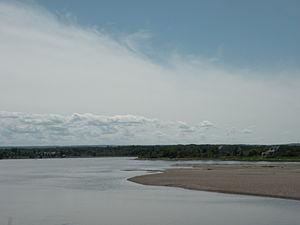
La rivière Eel (aux Anguilles) à la première nation d'Eel River Bar.
Eel River Bar est une première nation micmaque du Nouveau-Brunswick. Elle gère trois réserves situées dans le comté de Restigouche, soit Eel River 3, Indian Ranch et Moose Meadows 4.
Eel River 3 est une réserve indienne du comté de Restigouche, à l'ouest de la province canadienne du Nouveau-Brunswick. Elle est gérée par la première nation Eel River Bar.
La rivière à l'Anguille est une rivière du Nouveau-Brunswick. De nos jours, elle est la plupart du temps appelée rivière Eel, même s'il y avait moins d'un siècle, le nom francophone était plus utilisé, par exemple dans les registres paroissiaux.